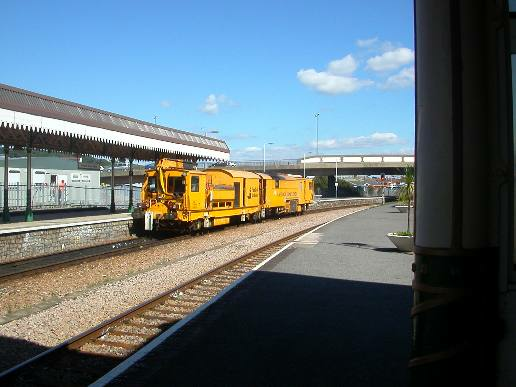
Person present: No